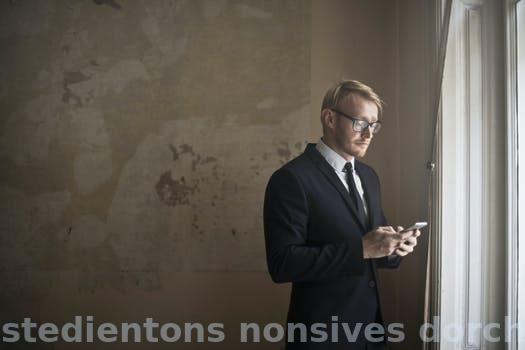
Label: Watermark